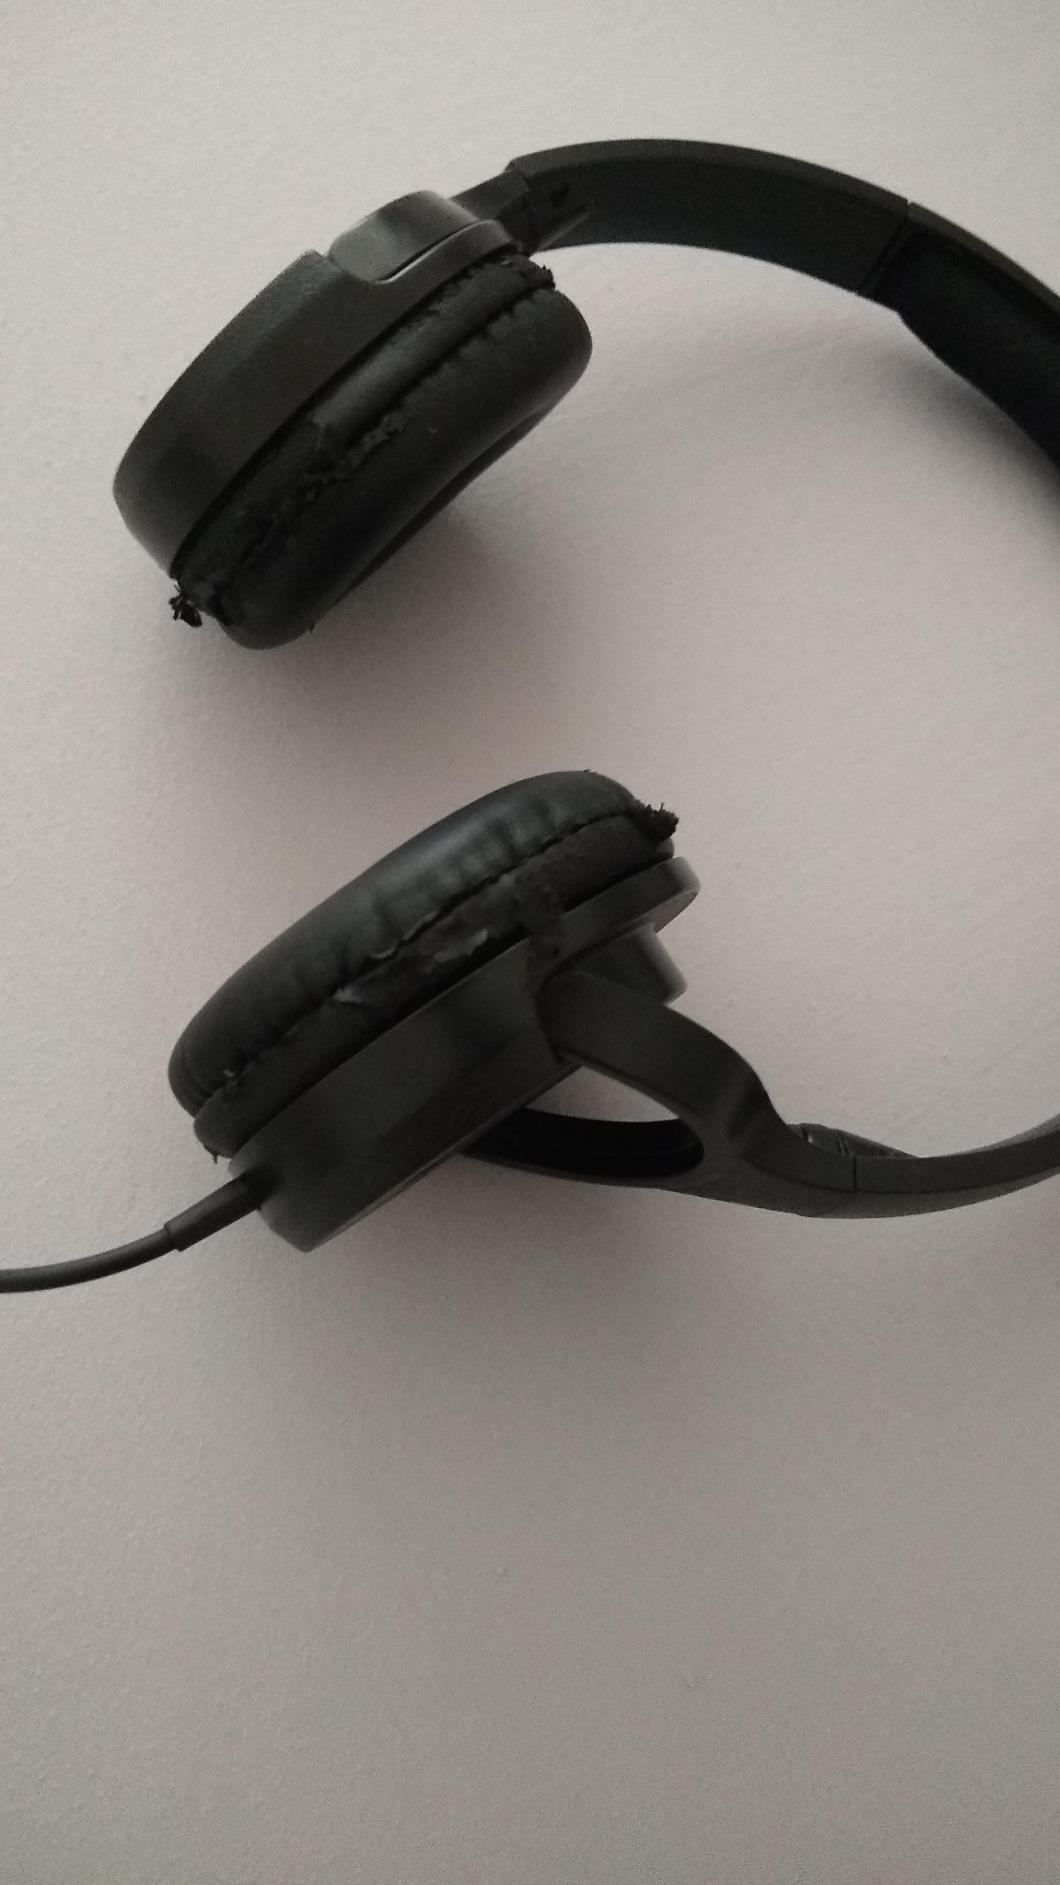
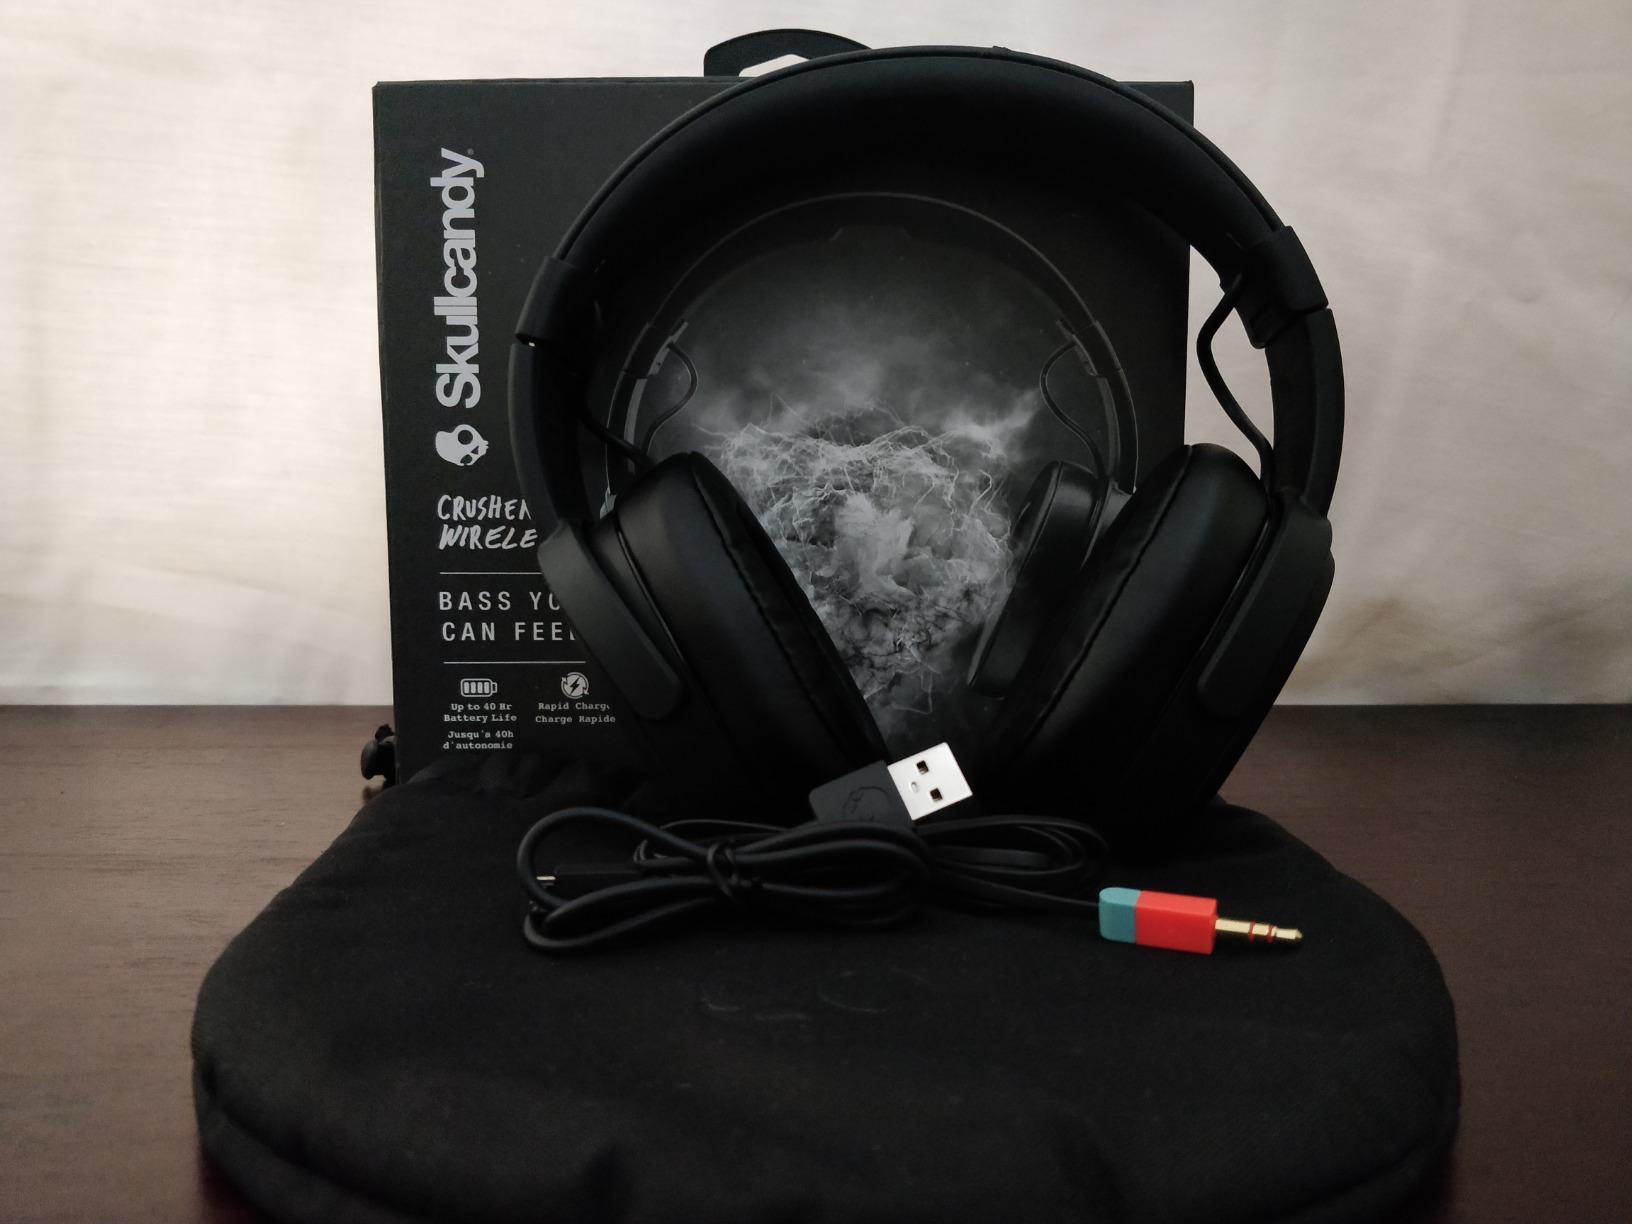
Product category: headphones
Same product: no